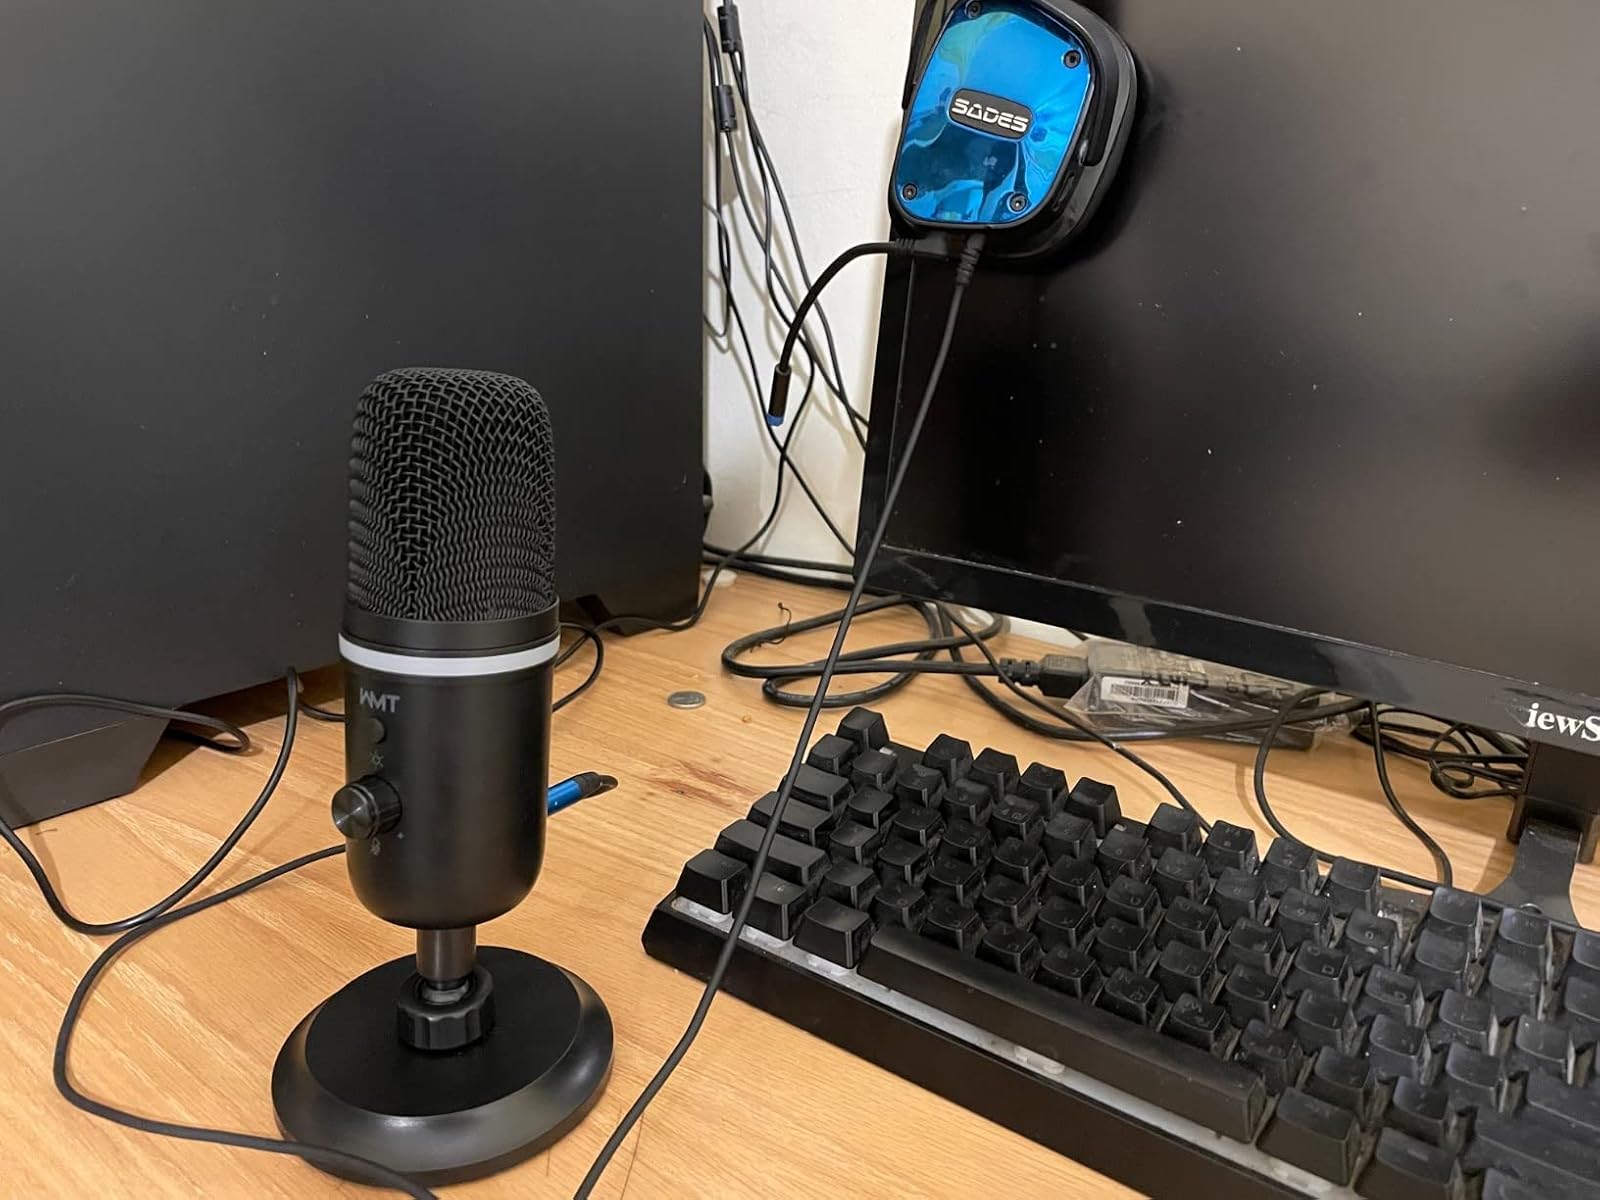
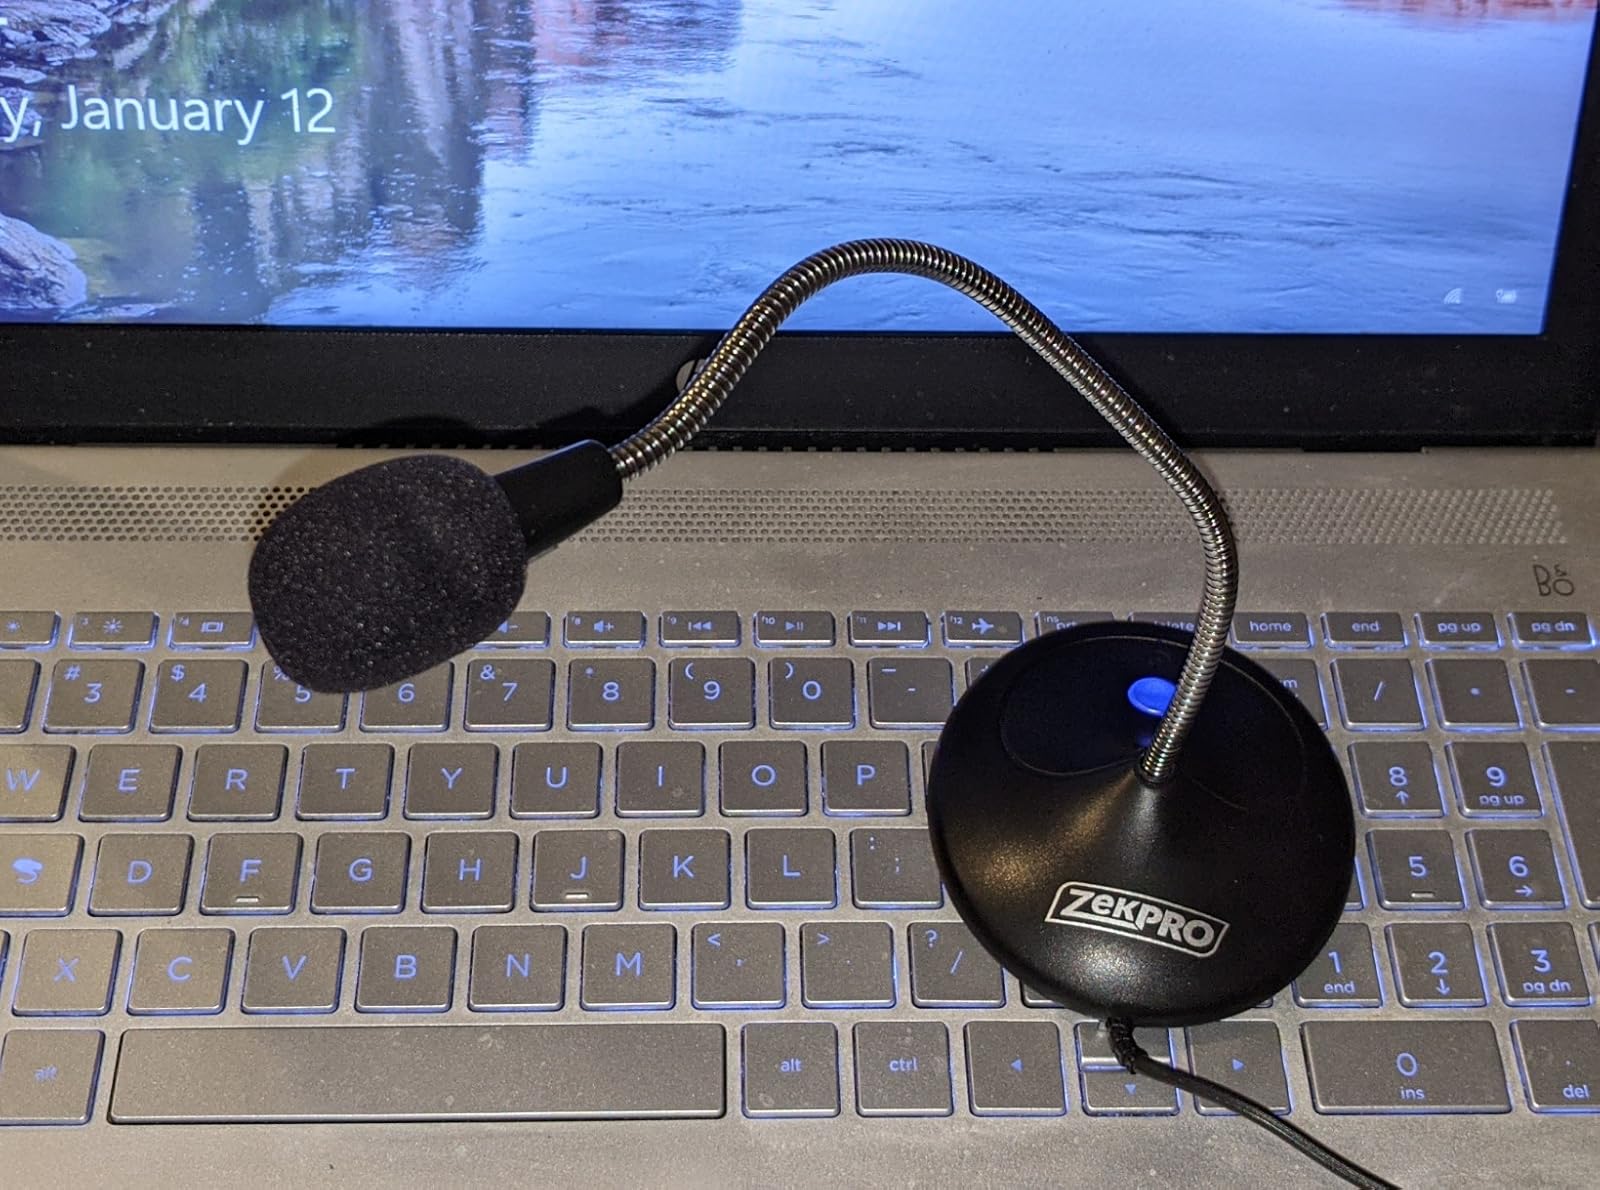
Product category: microphone
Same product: no